Carmen G. de la Cueva

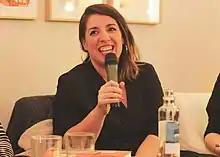

Carmen G. de la Cueva (born 1986) is a Spanish journalist, writer, and editor. From 2014 to 2019, she directed "La tribu" (The Tribe), a virtual community dedicated to the dissemination of literature written by women. She has published several books, and was director of the feminist publishing house La Señora Dalloway.